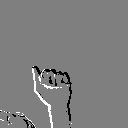
ASL letter: a